Paño verde

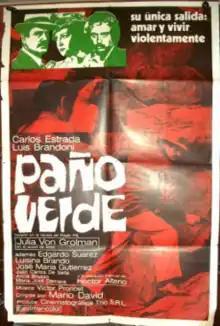
Film poster

Paño verde (Green Cloth) is a 1973 Argentina gangster film drama directed by Mario David. The film, based on a 1955 novel of the same name by Roger Plá, is set in Buenos Aires in the 1940s, covering the formation, rise and fall of a criminal gang. It stars Carlos Estrada as the protagonist mafia boss, Miguel Acuña, Luis Brandoni, Julia von Grolman and Héctor Alterio. Víctor Proncet composed the soundtracks.